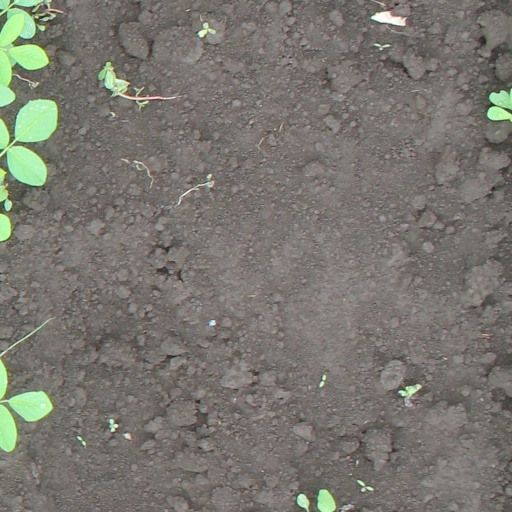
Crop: soybean